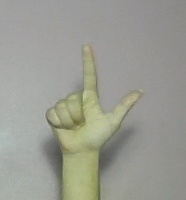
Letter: laam